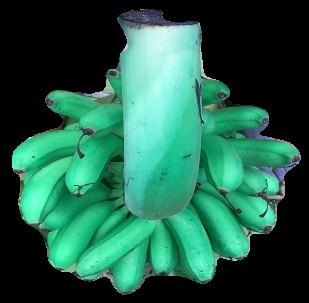
Variety: rasbale
Grade: grade1